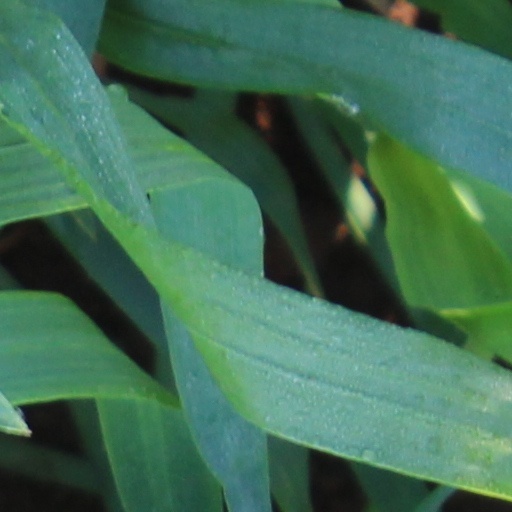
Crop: wheat